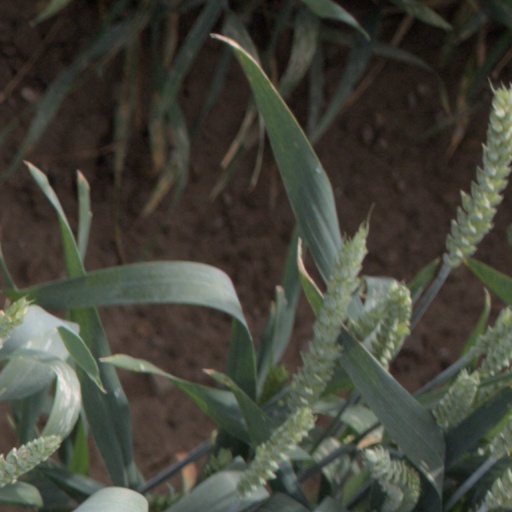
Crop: wheat